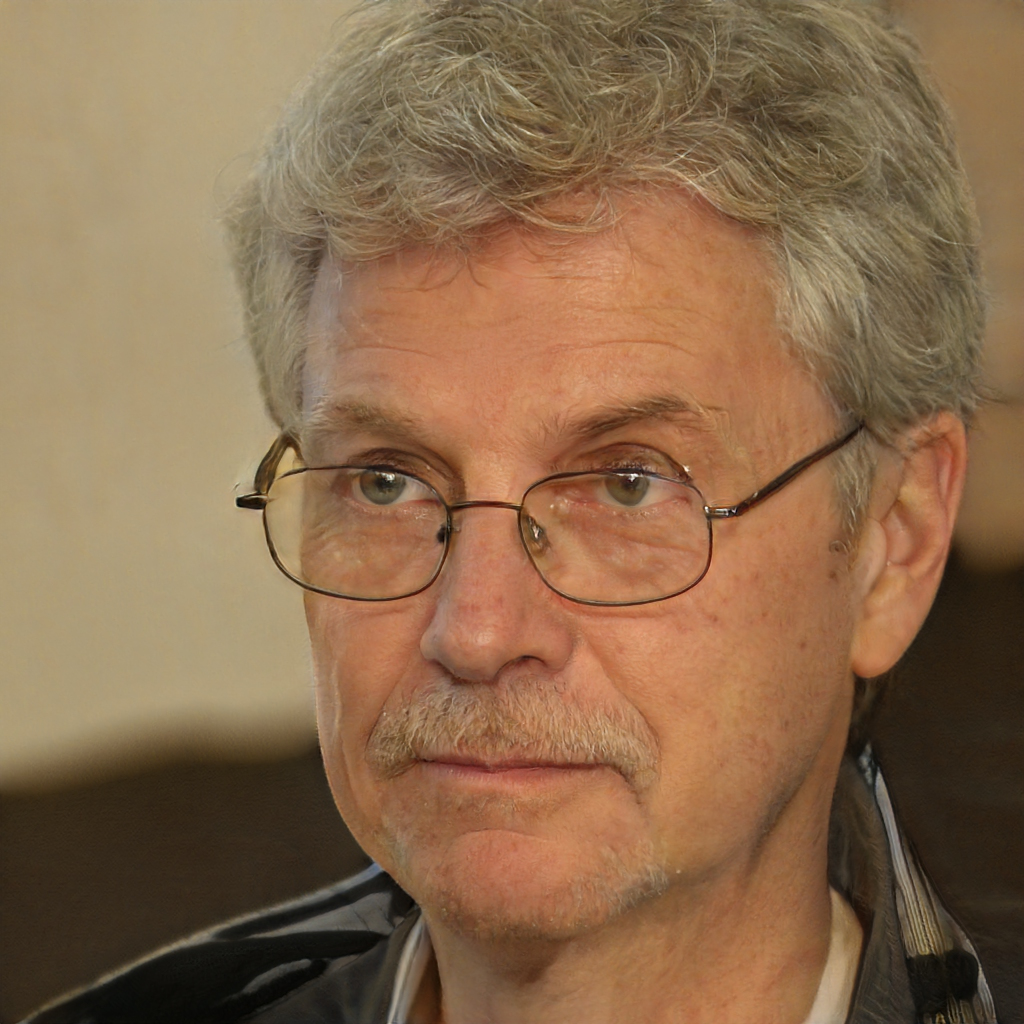
Gender: Male